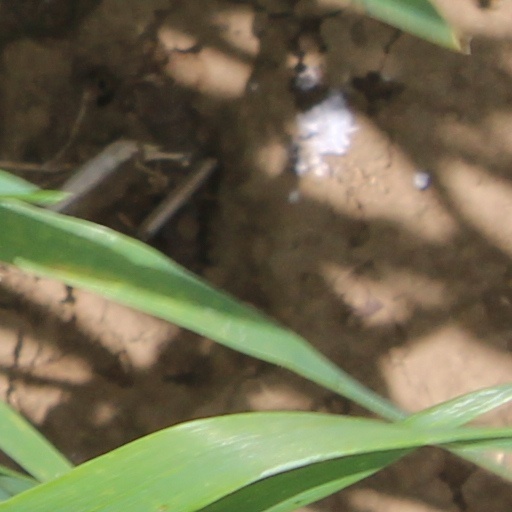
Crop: wheat